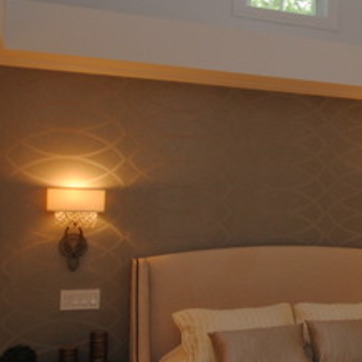
Material: wallpaper